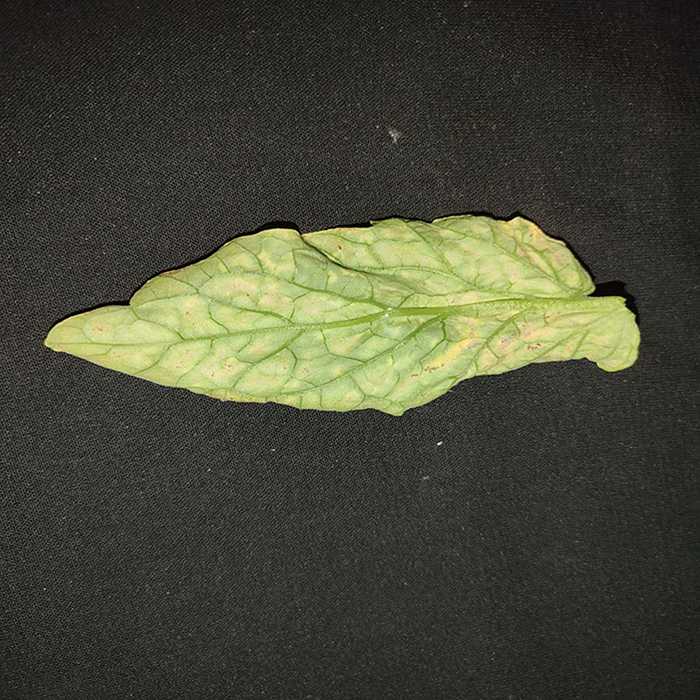
Plant: Tomato
Label: Tomato spotted wilt